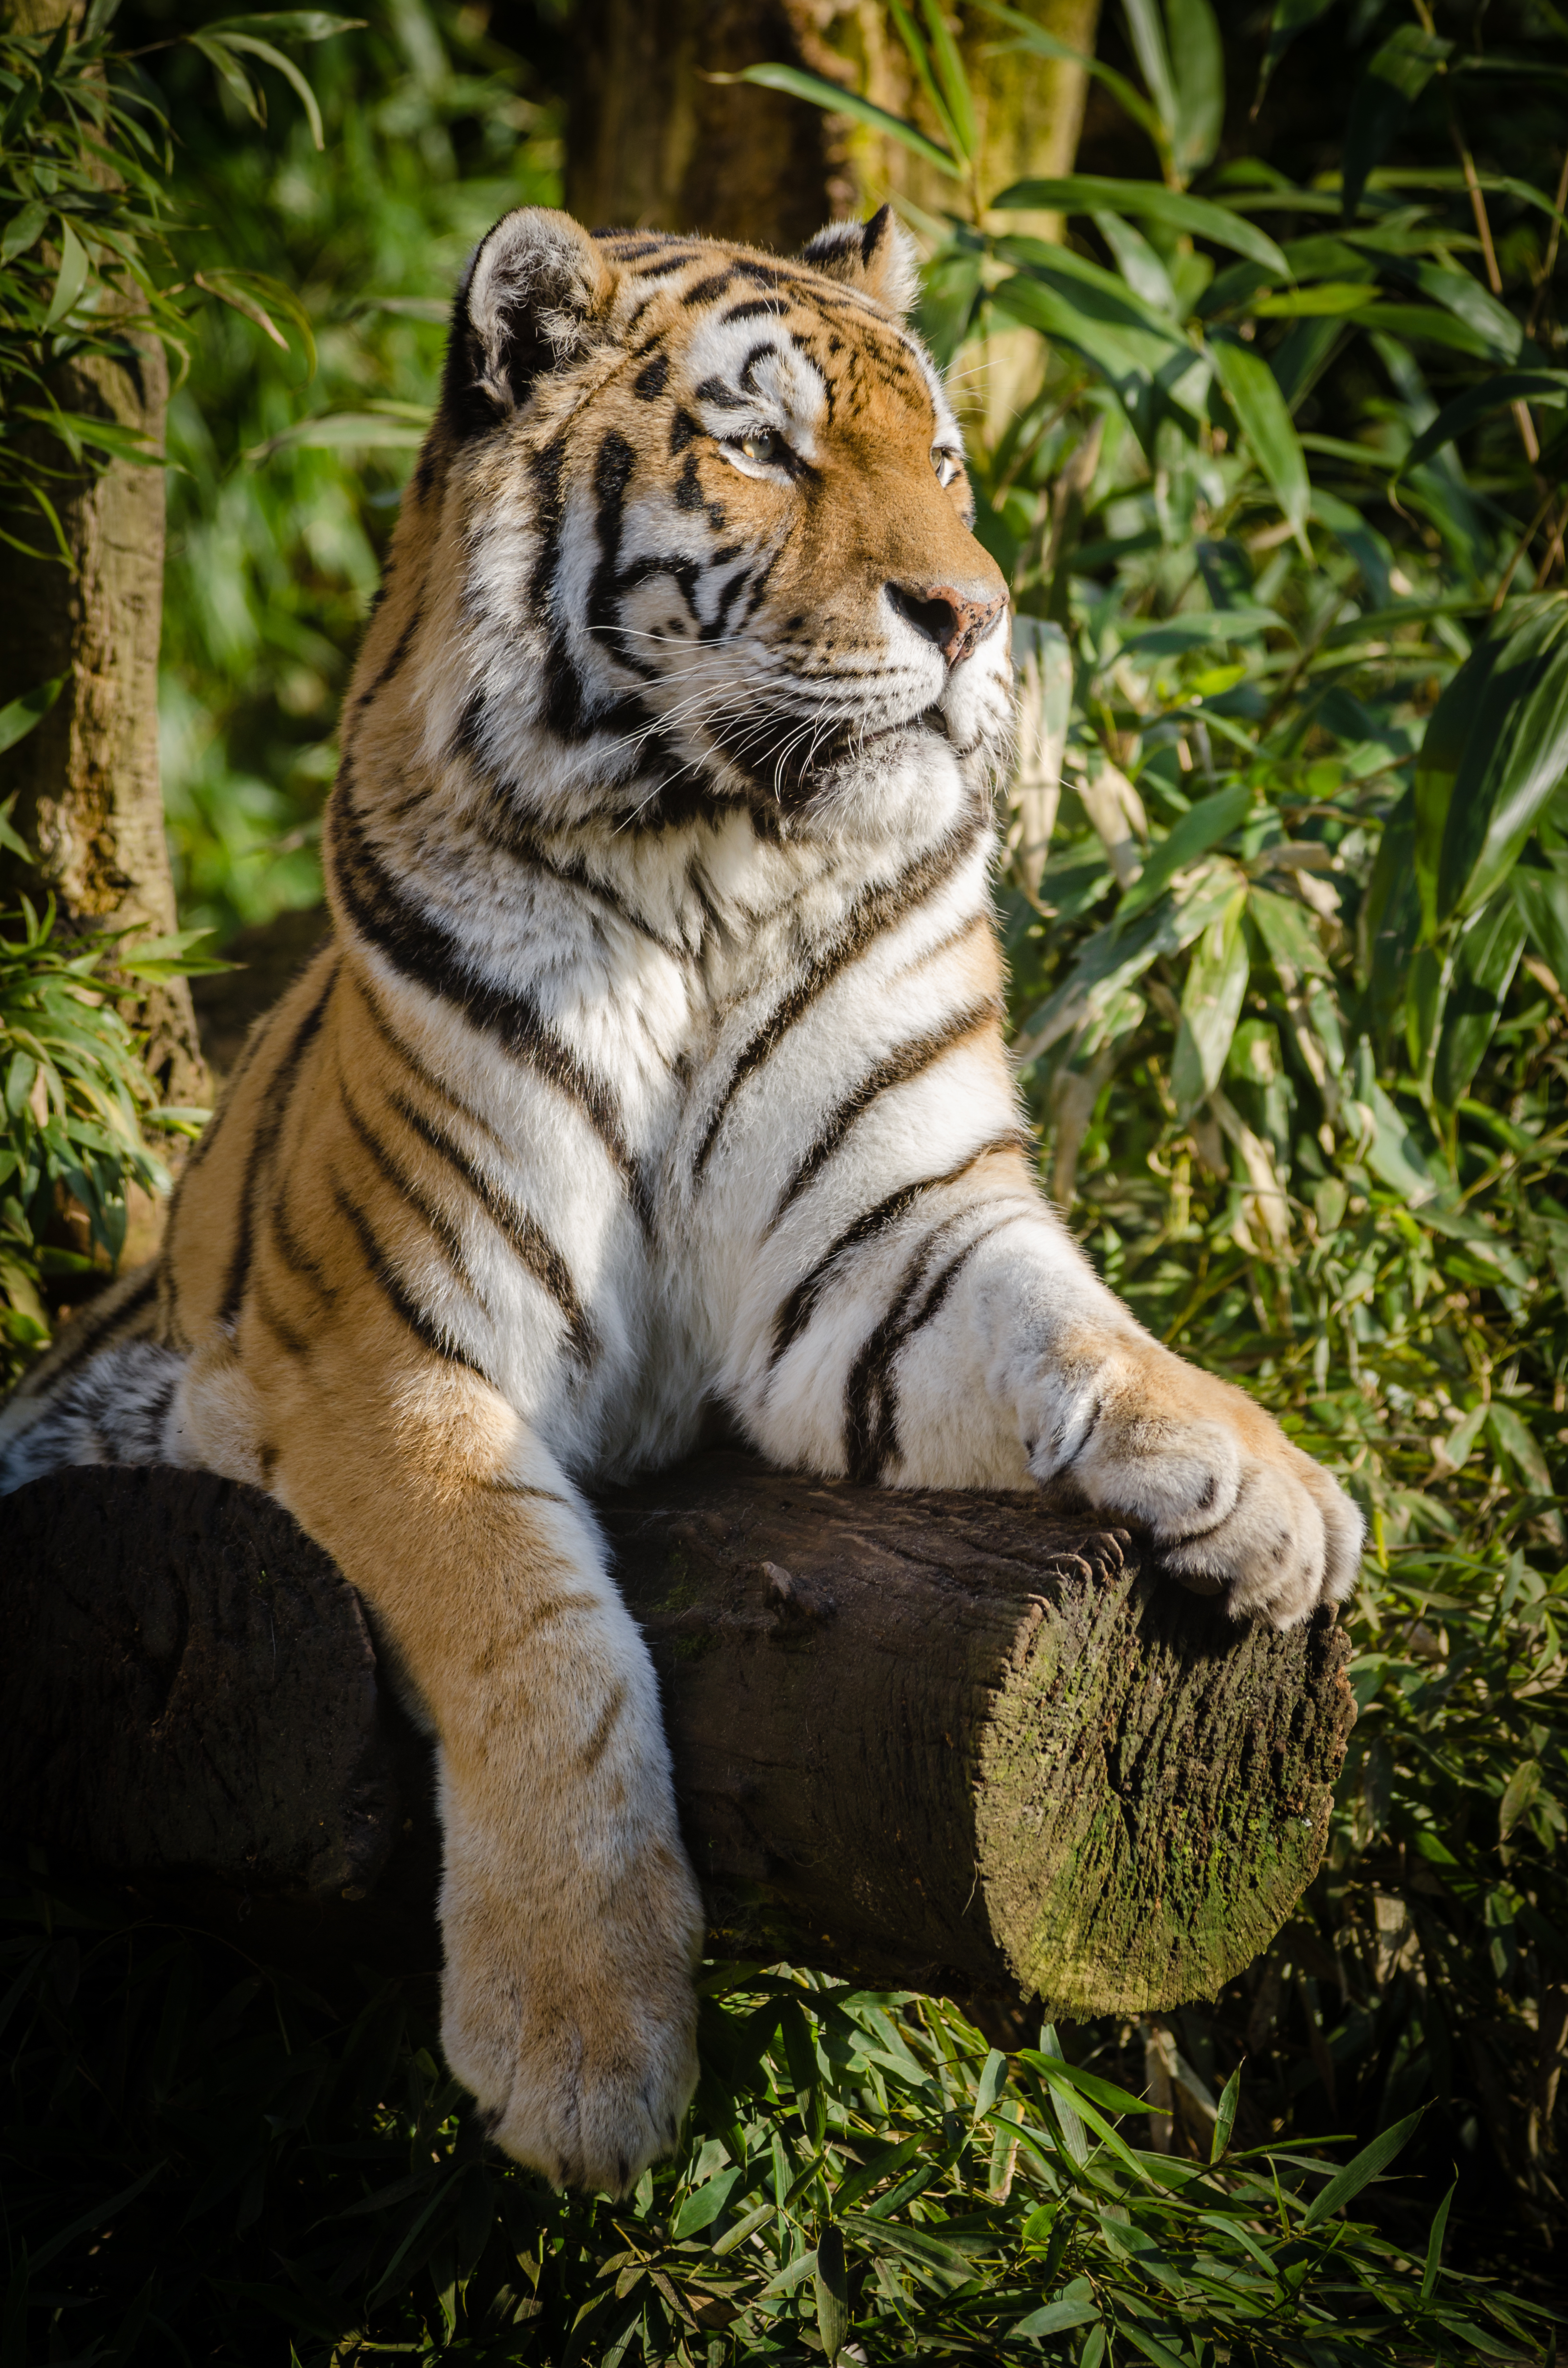
grass, animal, wildlife, zoo, jungle, cat, feline, mammal, predator, fauna, tiger, vertebrate, germany, deutschland, katze, tierpark, sibirischer, siberian, panthera, tigri, carnivore, big cats, cat like mammal, dog breed group